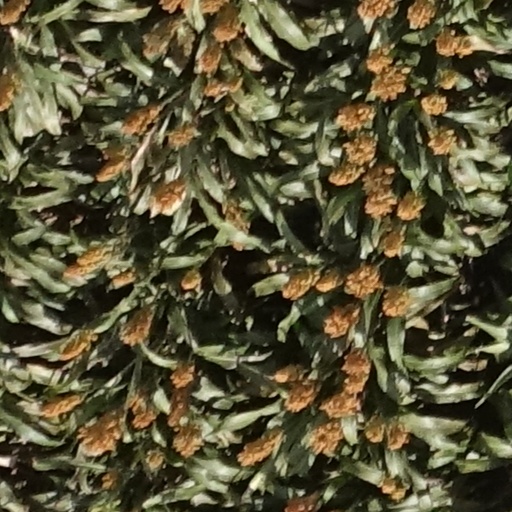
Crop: sorghum